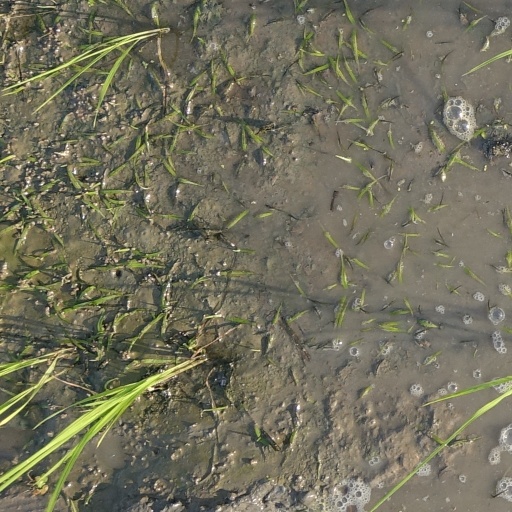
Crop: rice